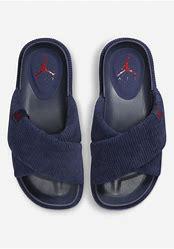
Brand: Jordan
Model: Sophia